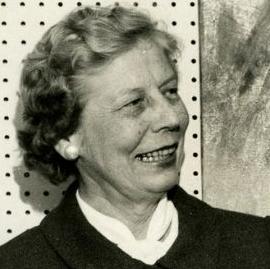
Age: 55